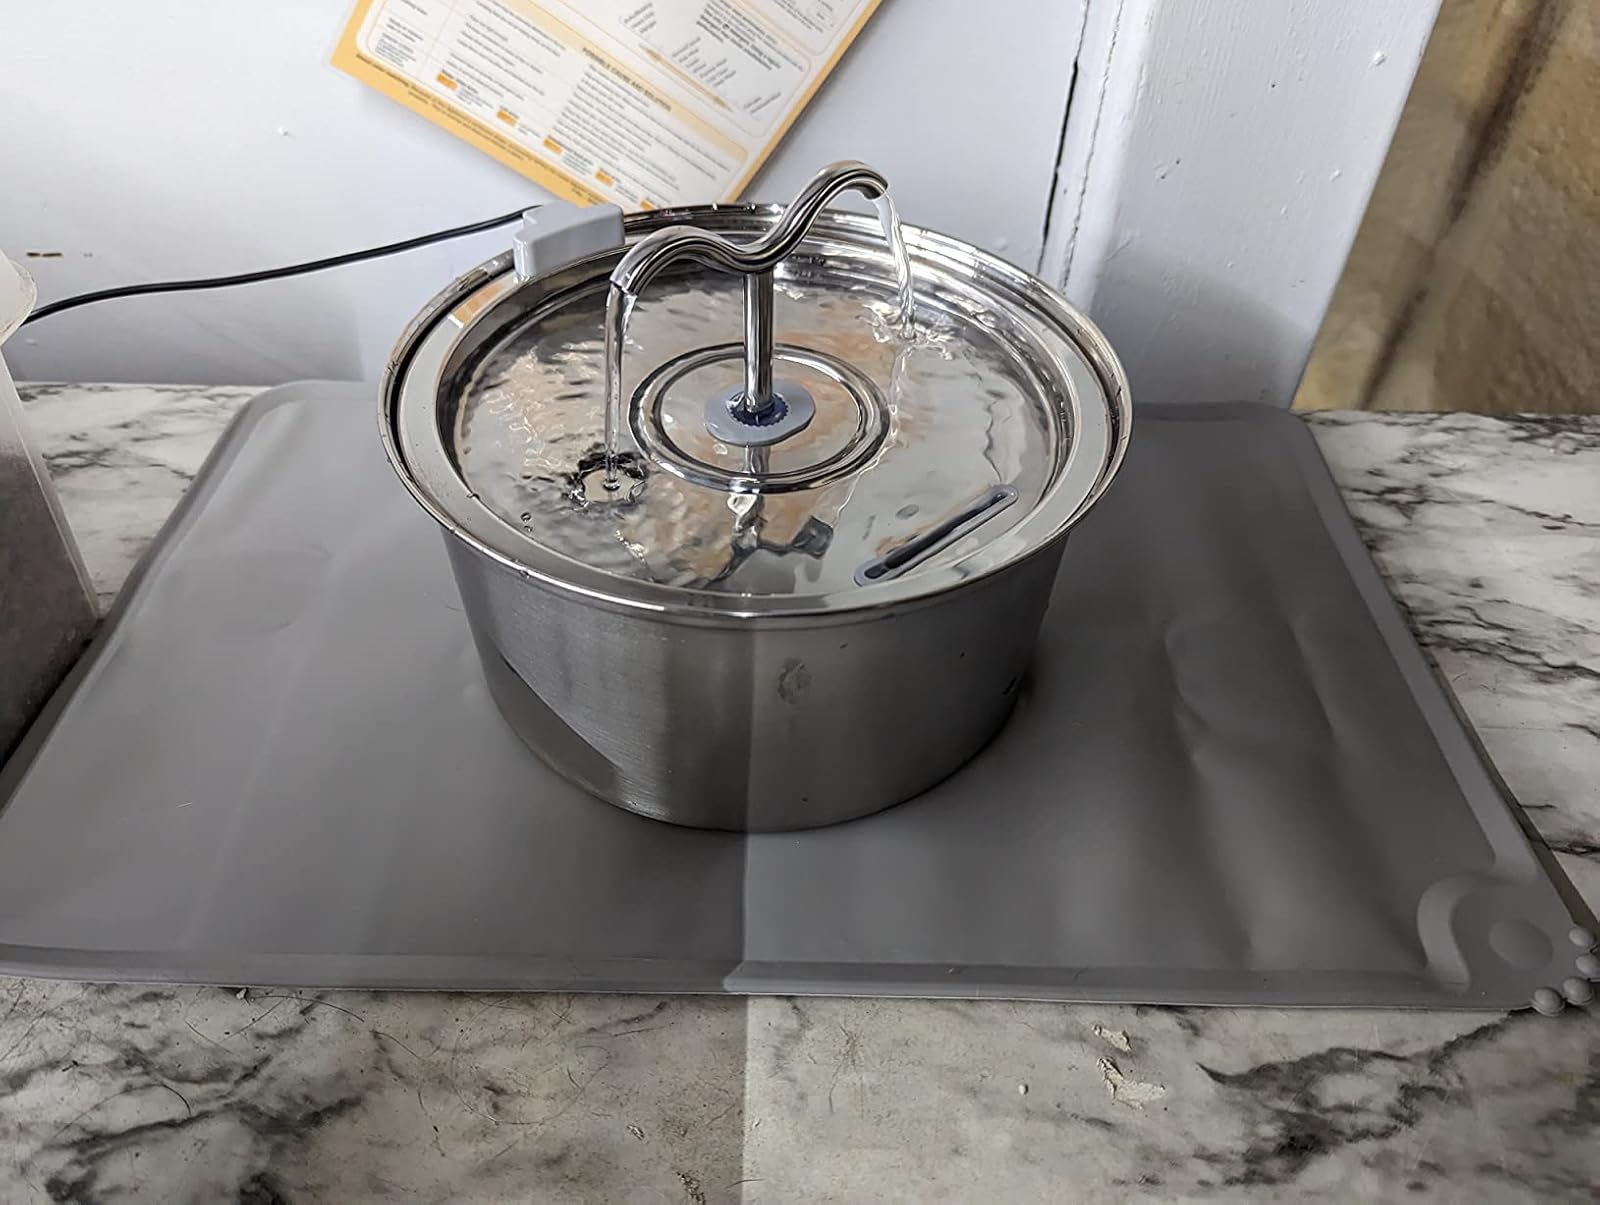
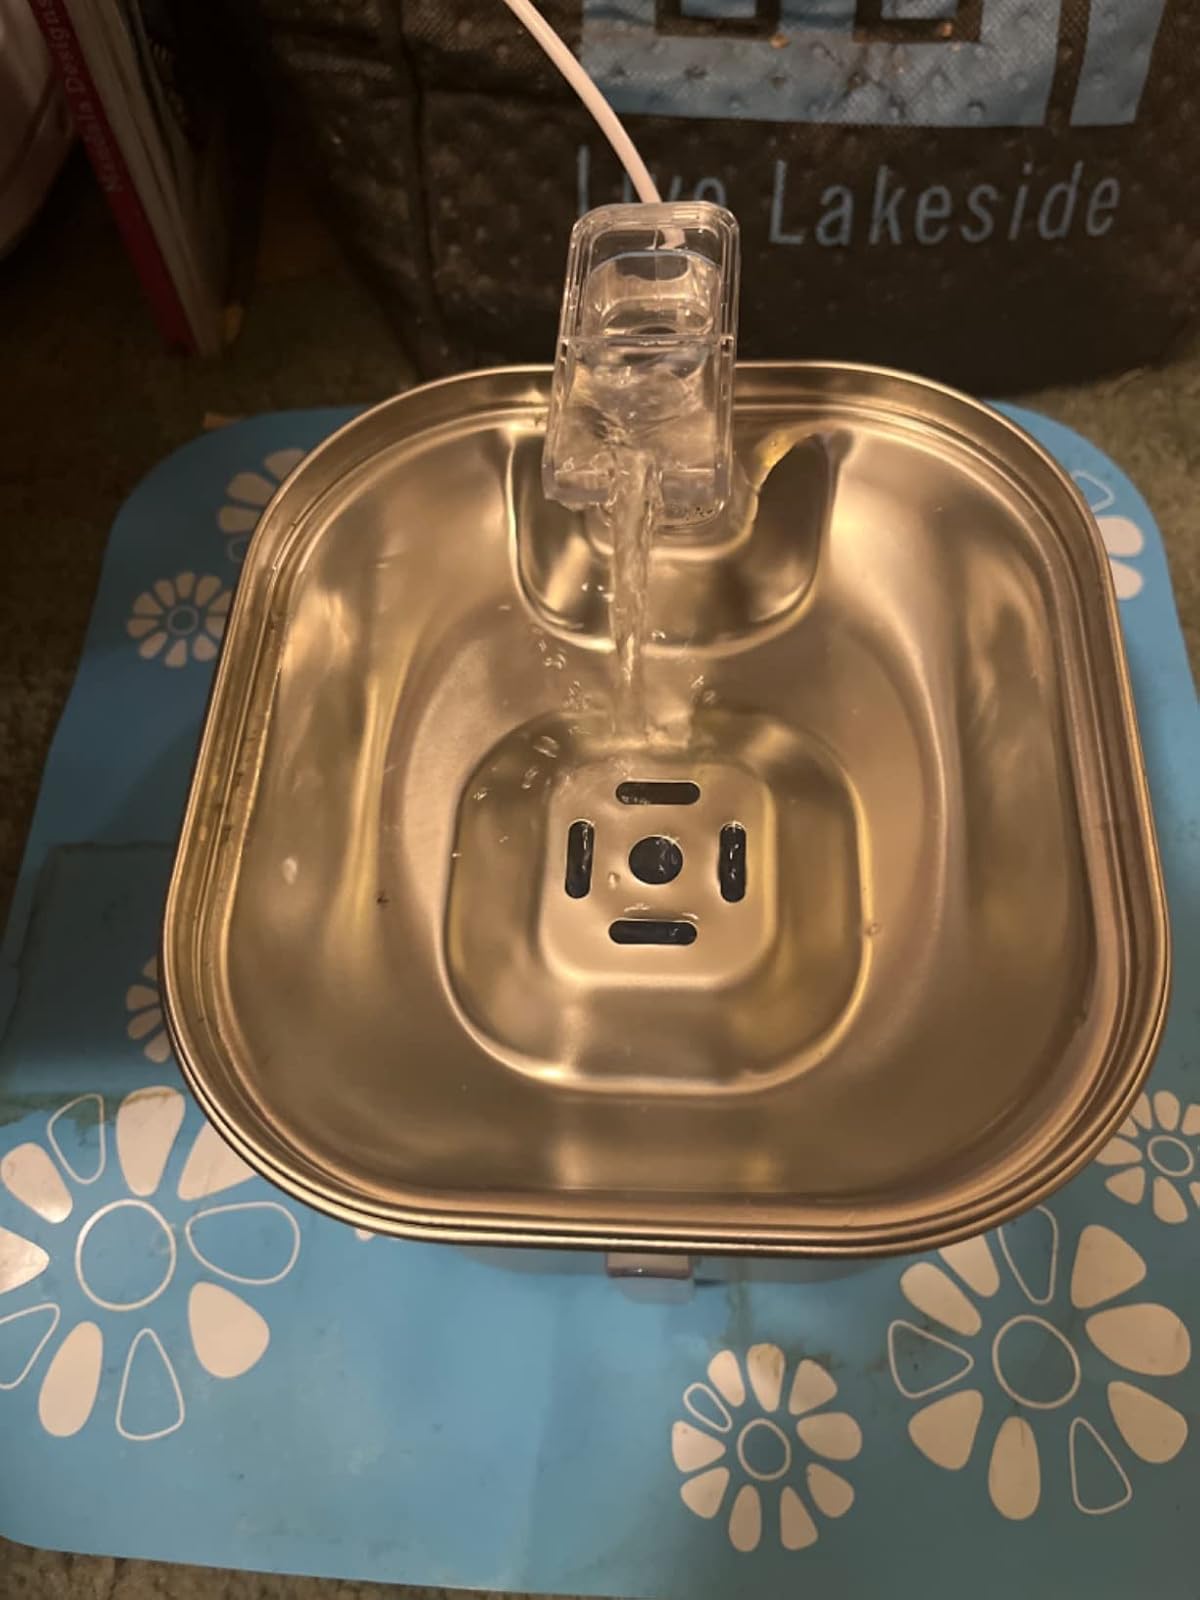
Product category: items_bowl
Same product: no